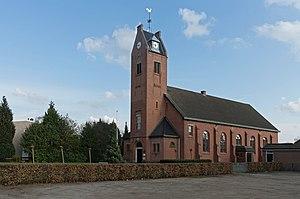
Glanerbrug est un village situé dans la commune néerlandaise d'Enschede, dans la province d'Overijssel. Le 1ᵉʳ janvier 2008, le village comptait 16 740 habitants.